Royal Spanish Academy

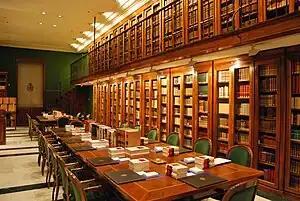
Partial view of the library at the RAE

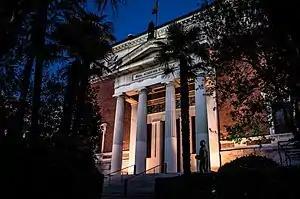
View of the front facade of the RAE building

According to Salvador Gutiérrez, an academic numerary of the institution, the Academy does not dictate the rules but studies the language, collects information and presents it. The rules of the language are simply the continued use of expressions, some of which are collected by the Academy. Although he also says that it is important to read and write correctly.